Richard D'Oyly Carte

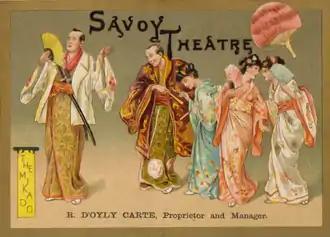
Programme cover for original production of "The Mikado", 1885

Carte produced the first revival of "The Sorcerer", together with "Trial by Jury", and matinees of "The Pirates of Penzance" played by a cast of children, while he waited for his partners to finish writing the new work. This became the partnership's most successful opera, "The Mikado", which opened in March 1885. The piece satirised British institutions by setting them in a fictional Japan and took advantage of the Victorian craze for the exotic and "picturesque" Far East. "The Mikado" became the partnership's longest-running hit, lasting for 672 performances at the Savoy Theatre, and supplanting "Patience" as the second-longest-running work of musical theatre up to that time. It was extraordinarily popular in the US and worldwide and remains the most frequently performed Savoy Opera. The partnership's next opera was "Ruddigore", which opened in January 1887. The piece, though a financial success, was a relative disappointment after the extraordinary run of "The Mikado". When "Ruddigore" closed after 288 performances over nine months, Carte mounted revivals of earlier Gilbert and Sullivan operas at the Savoy for almost a year. After another attempt by Gilbert to persuade Sullivan to set a "lozenge plot", Gilbert met his collaborator half way by writing a serio-comic plot for "The Yeomen of the Guard", which premiered in October 1888. The opera ran for over a year, with strong New York and touring productions. This was a happy time for Carte, with a long-running opera, new marriage and new hotel and opera house under construction. When Carte asked his partners for a new work, Sullivan again expressed reluctance to write another comic opera, asking if Gilbert would write a "dramatic work on a larger musical scale". Gilbert declined but offered a compromise that Sullivan ultimately accepted: the two would write a light opera for the Savoy, and at the same time, Sullivan could work on a grand opera that Carte would produce at a new theatre he was planning to build to present British grand opera. The new comic opera was "The Gondoliers", which opened in December 1889 and became one of the partnership's greatest successes, with an initial run of 554 performances.